Christian Harrison

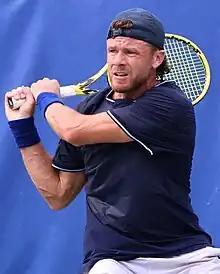
Harrison at the 2023 Cary Challenger II

Christian Harrison (born May 29, 1994) is an American professional tennis player who specializes in doubles. He has a career-high doubles ranking of world No. 17 achieved on 14 July 2025 and a singles ranking of No. 198 achieved on 2 July 2018. His best achievements are reaching the semifinals of the 2025 French Open with Evan King, and the mixed doubles semifinals of the 2018 US Open, partnering Christina McHale. He has won two ATP Tour doubles titles with King.